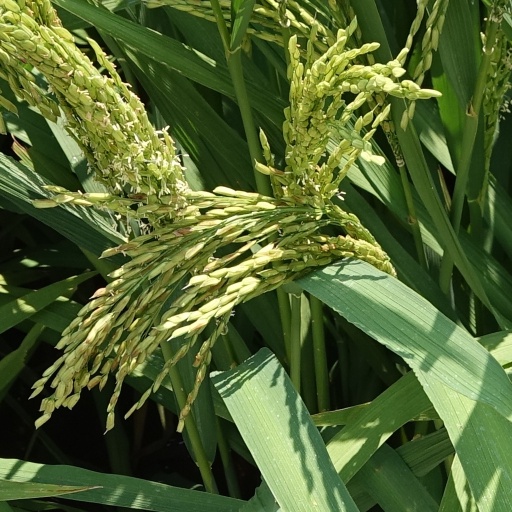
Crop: rice